Armelle Faesch

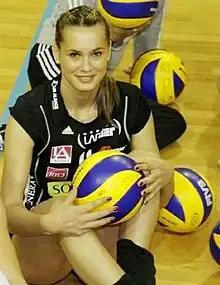
Image of Armelle Faesch

Armelle Faesch (born ) is a French female former volleyball player, playing as a setter. She was part of the France women's national volleyball team.